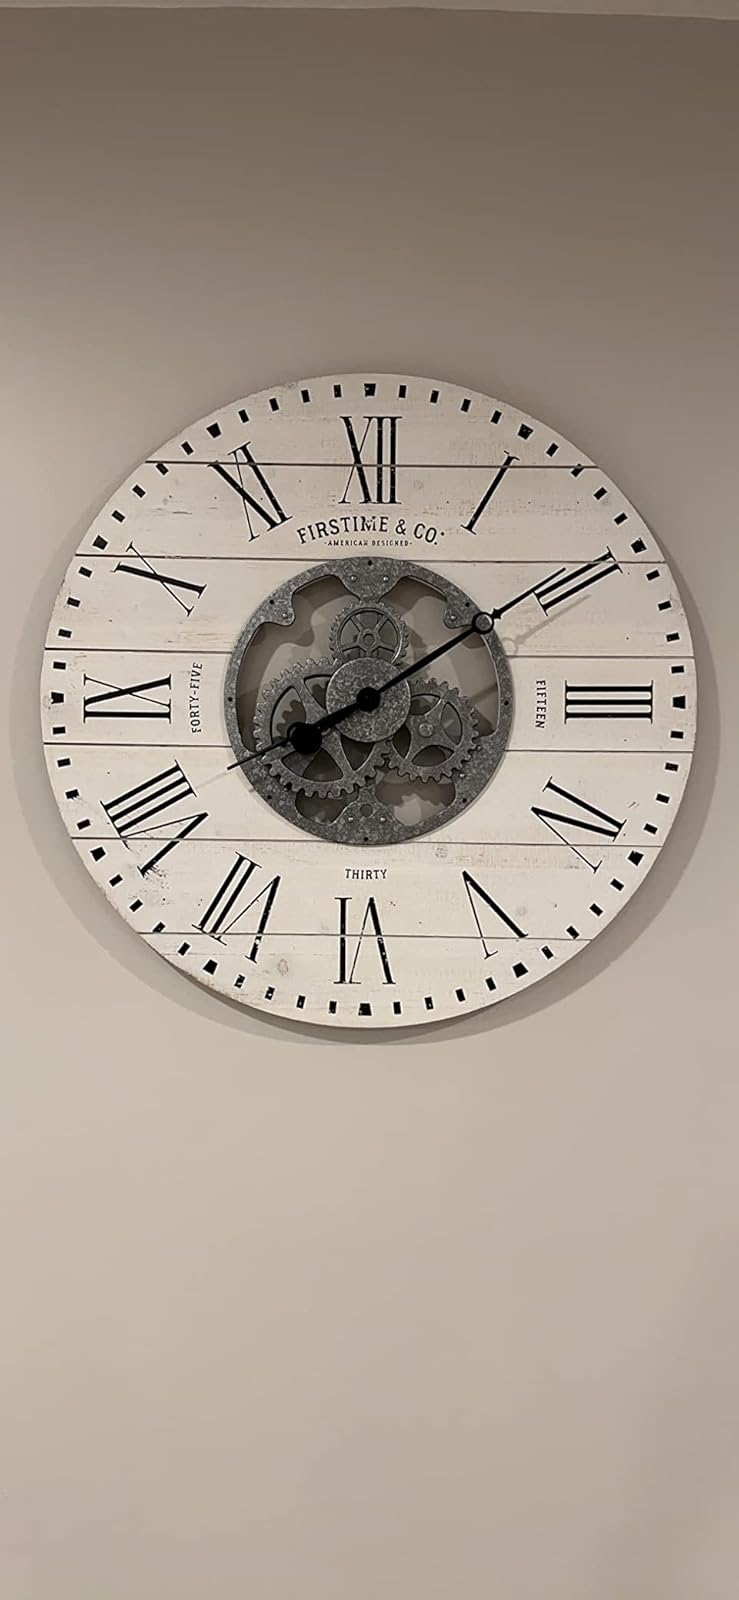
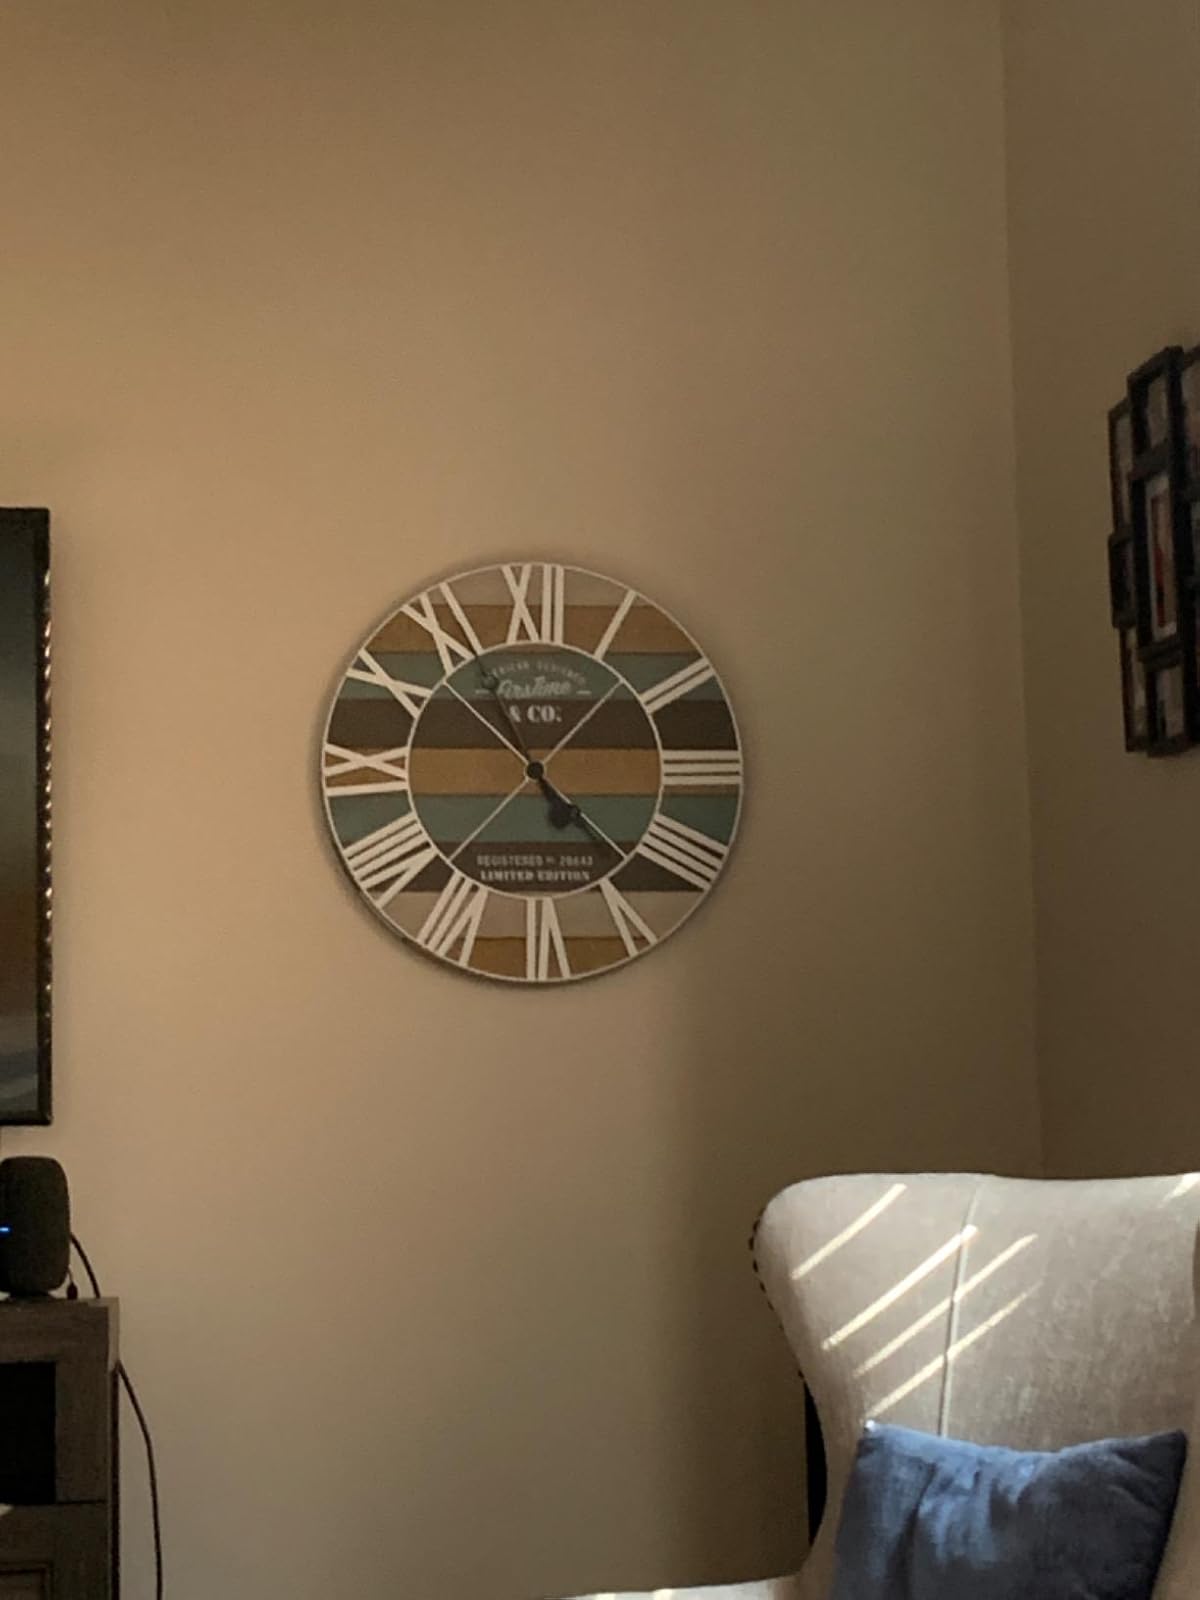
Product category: clock
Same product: no